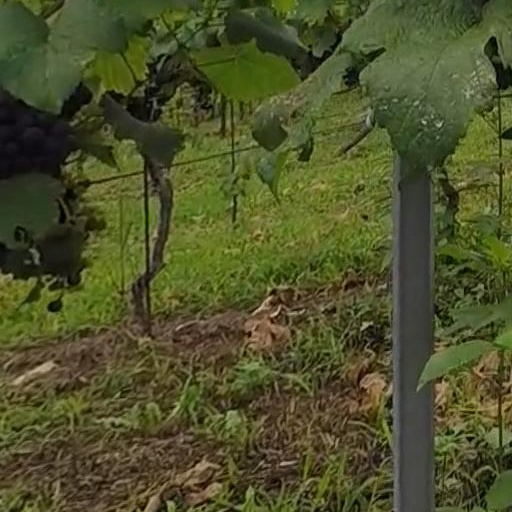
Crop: grape